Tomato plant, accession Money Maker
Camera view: vertical (180 deg); turntable rotation: 0 degrees
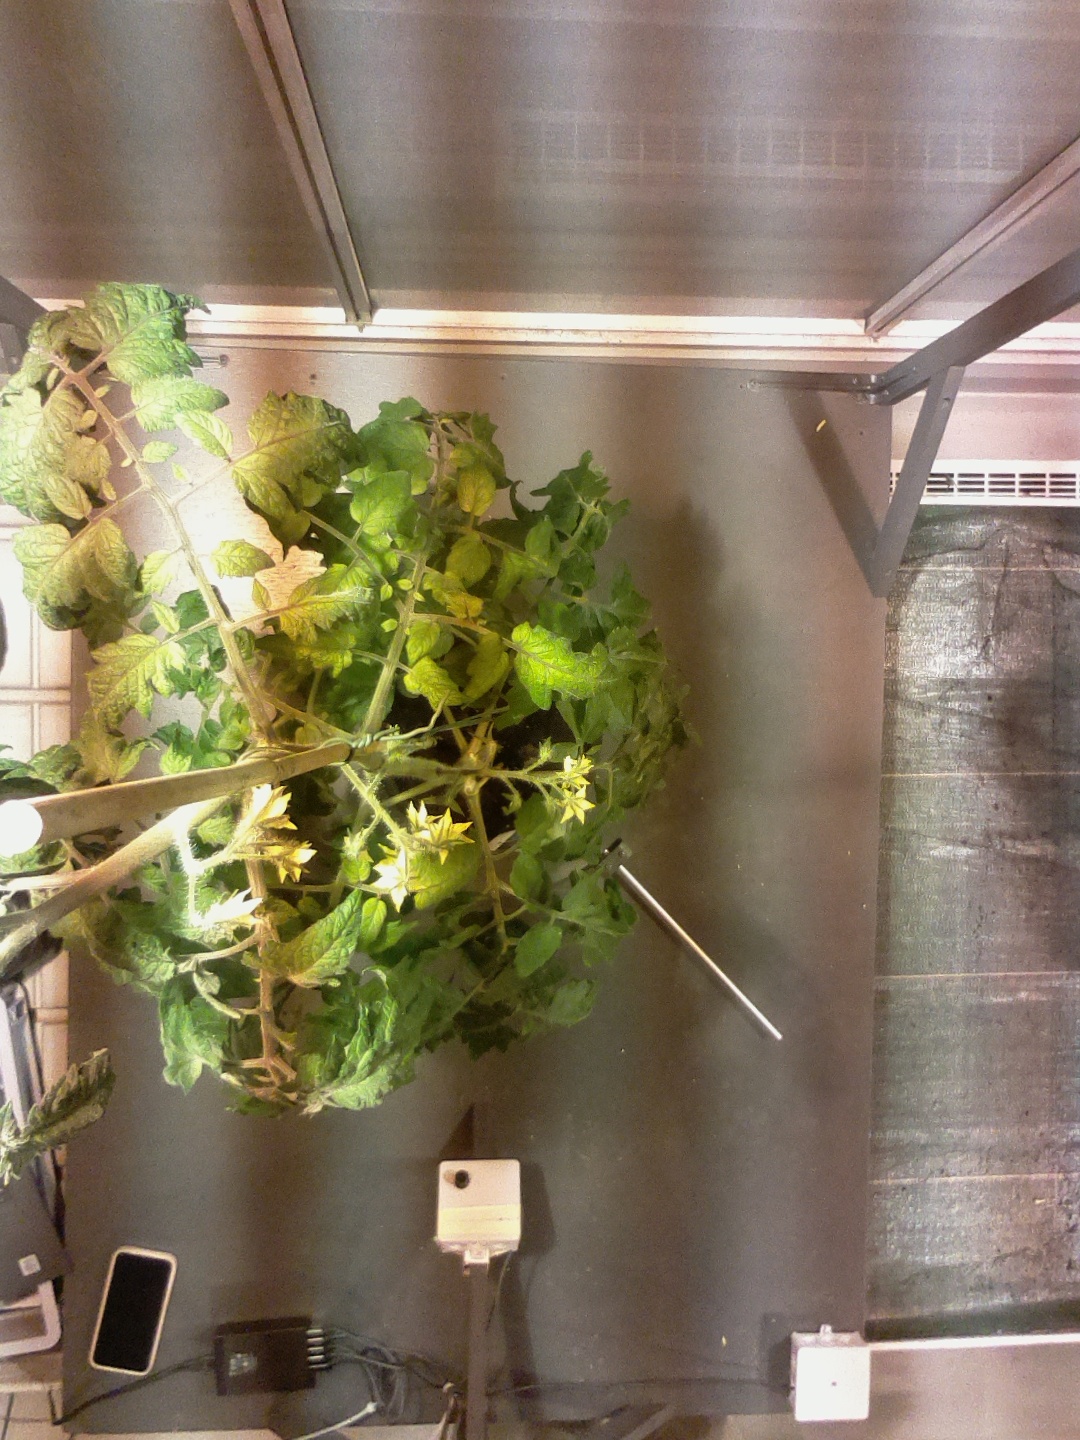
BBCH growth stage 69: End of flowering, 90%-100% of flowers open, more petals falling